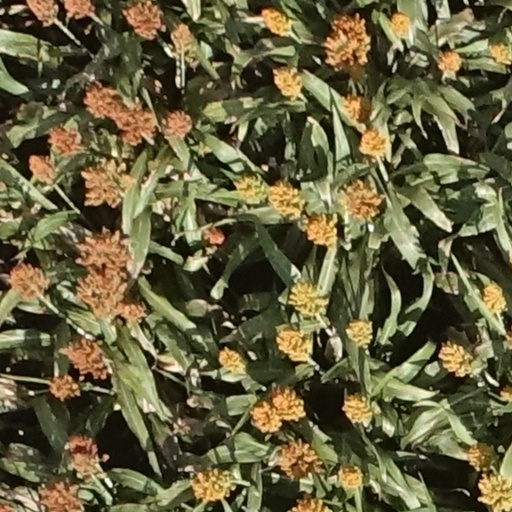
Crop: sorghum